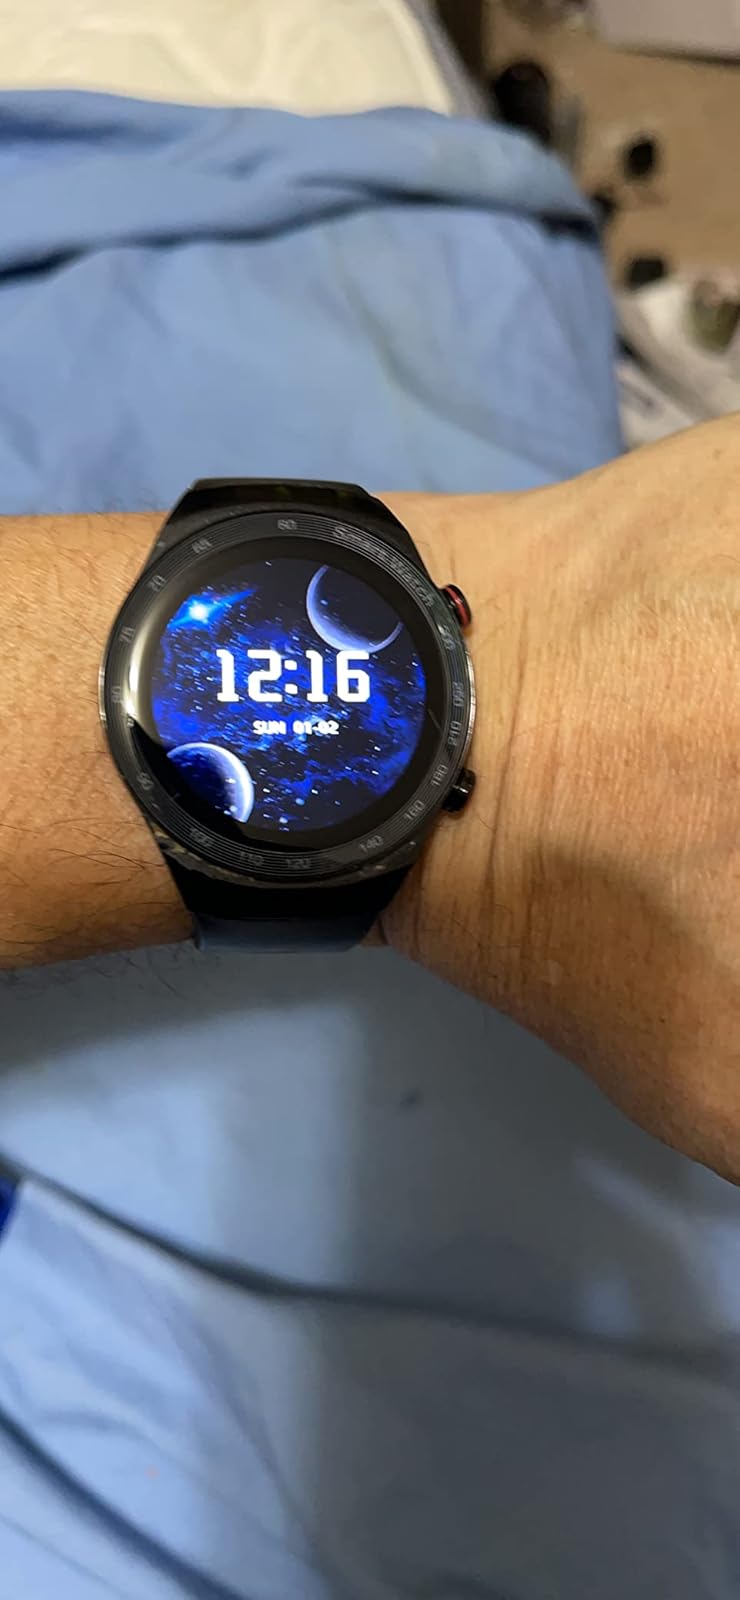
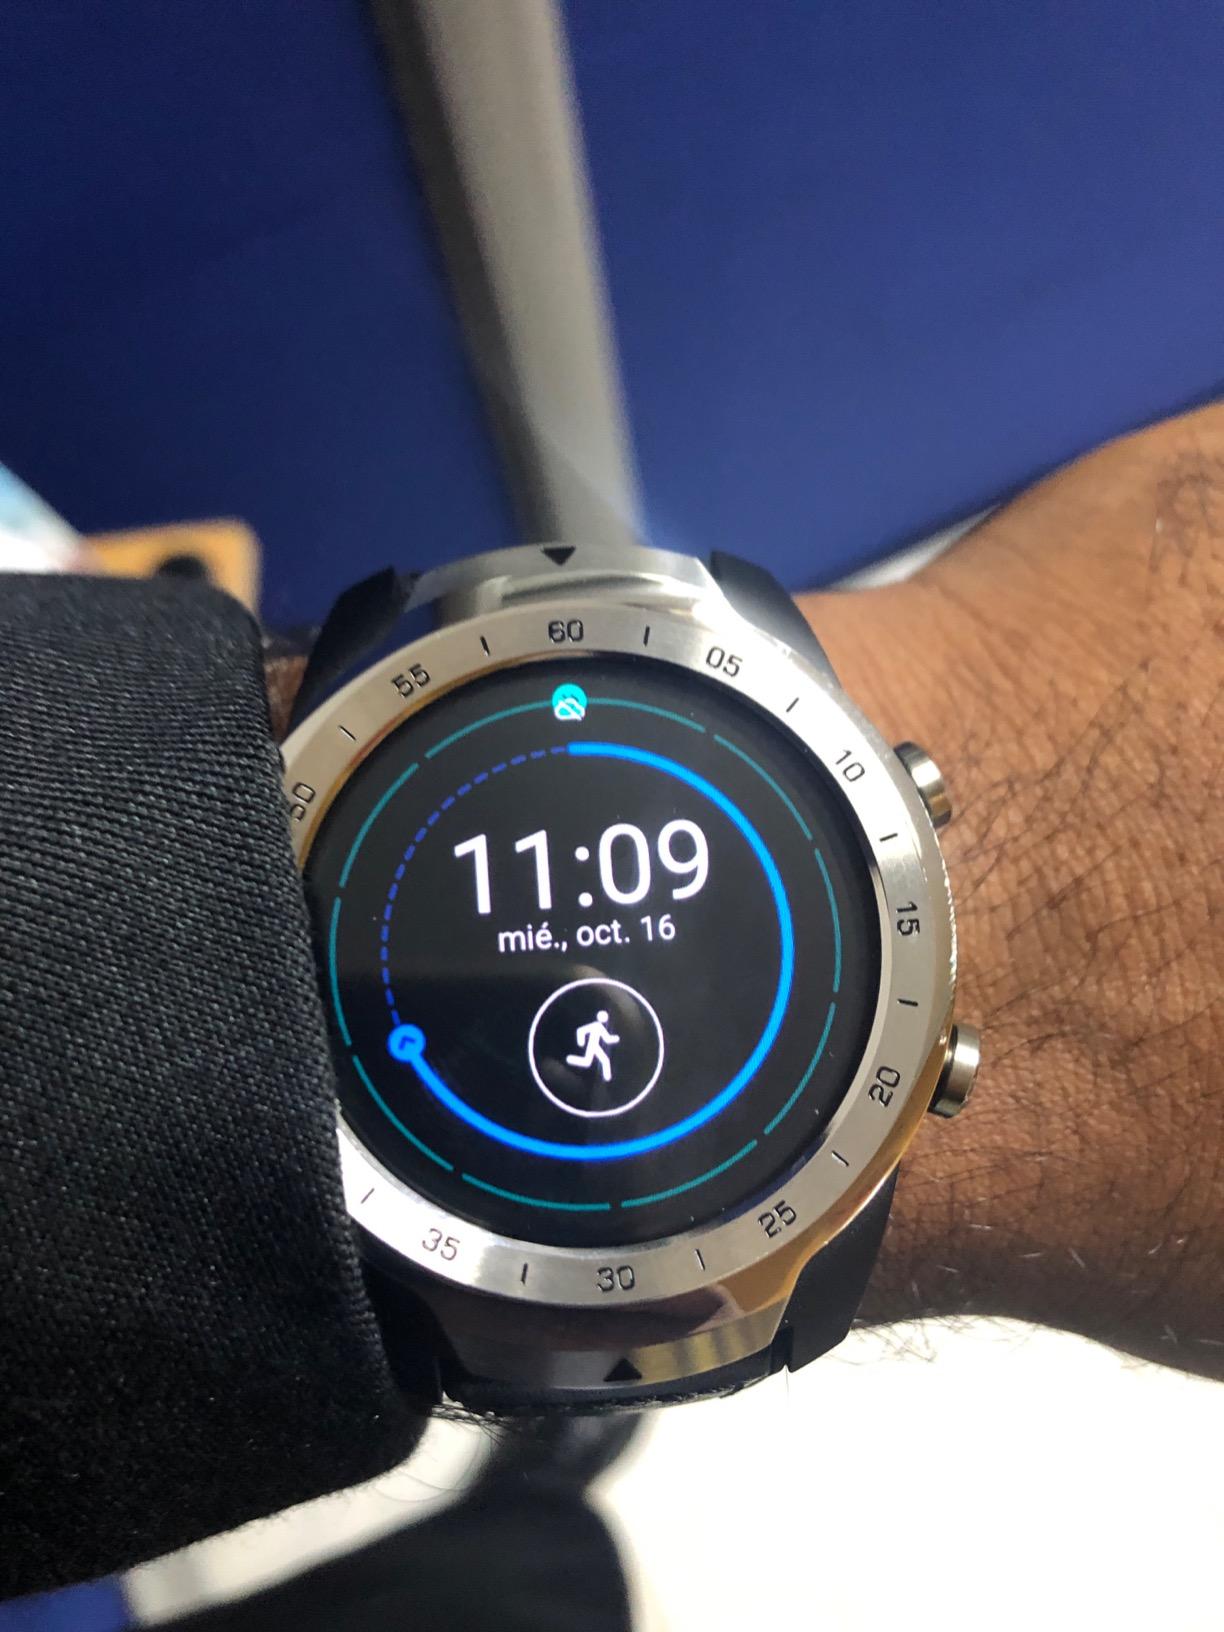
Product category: smartwatch
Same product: no